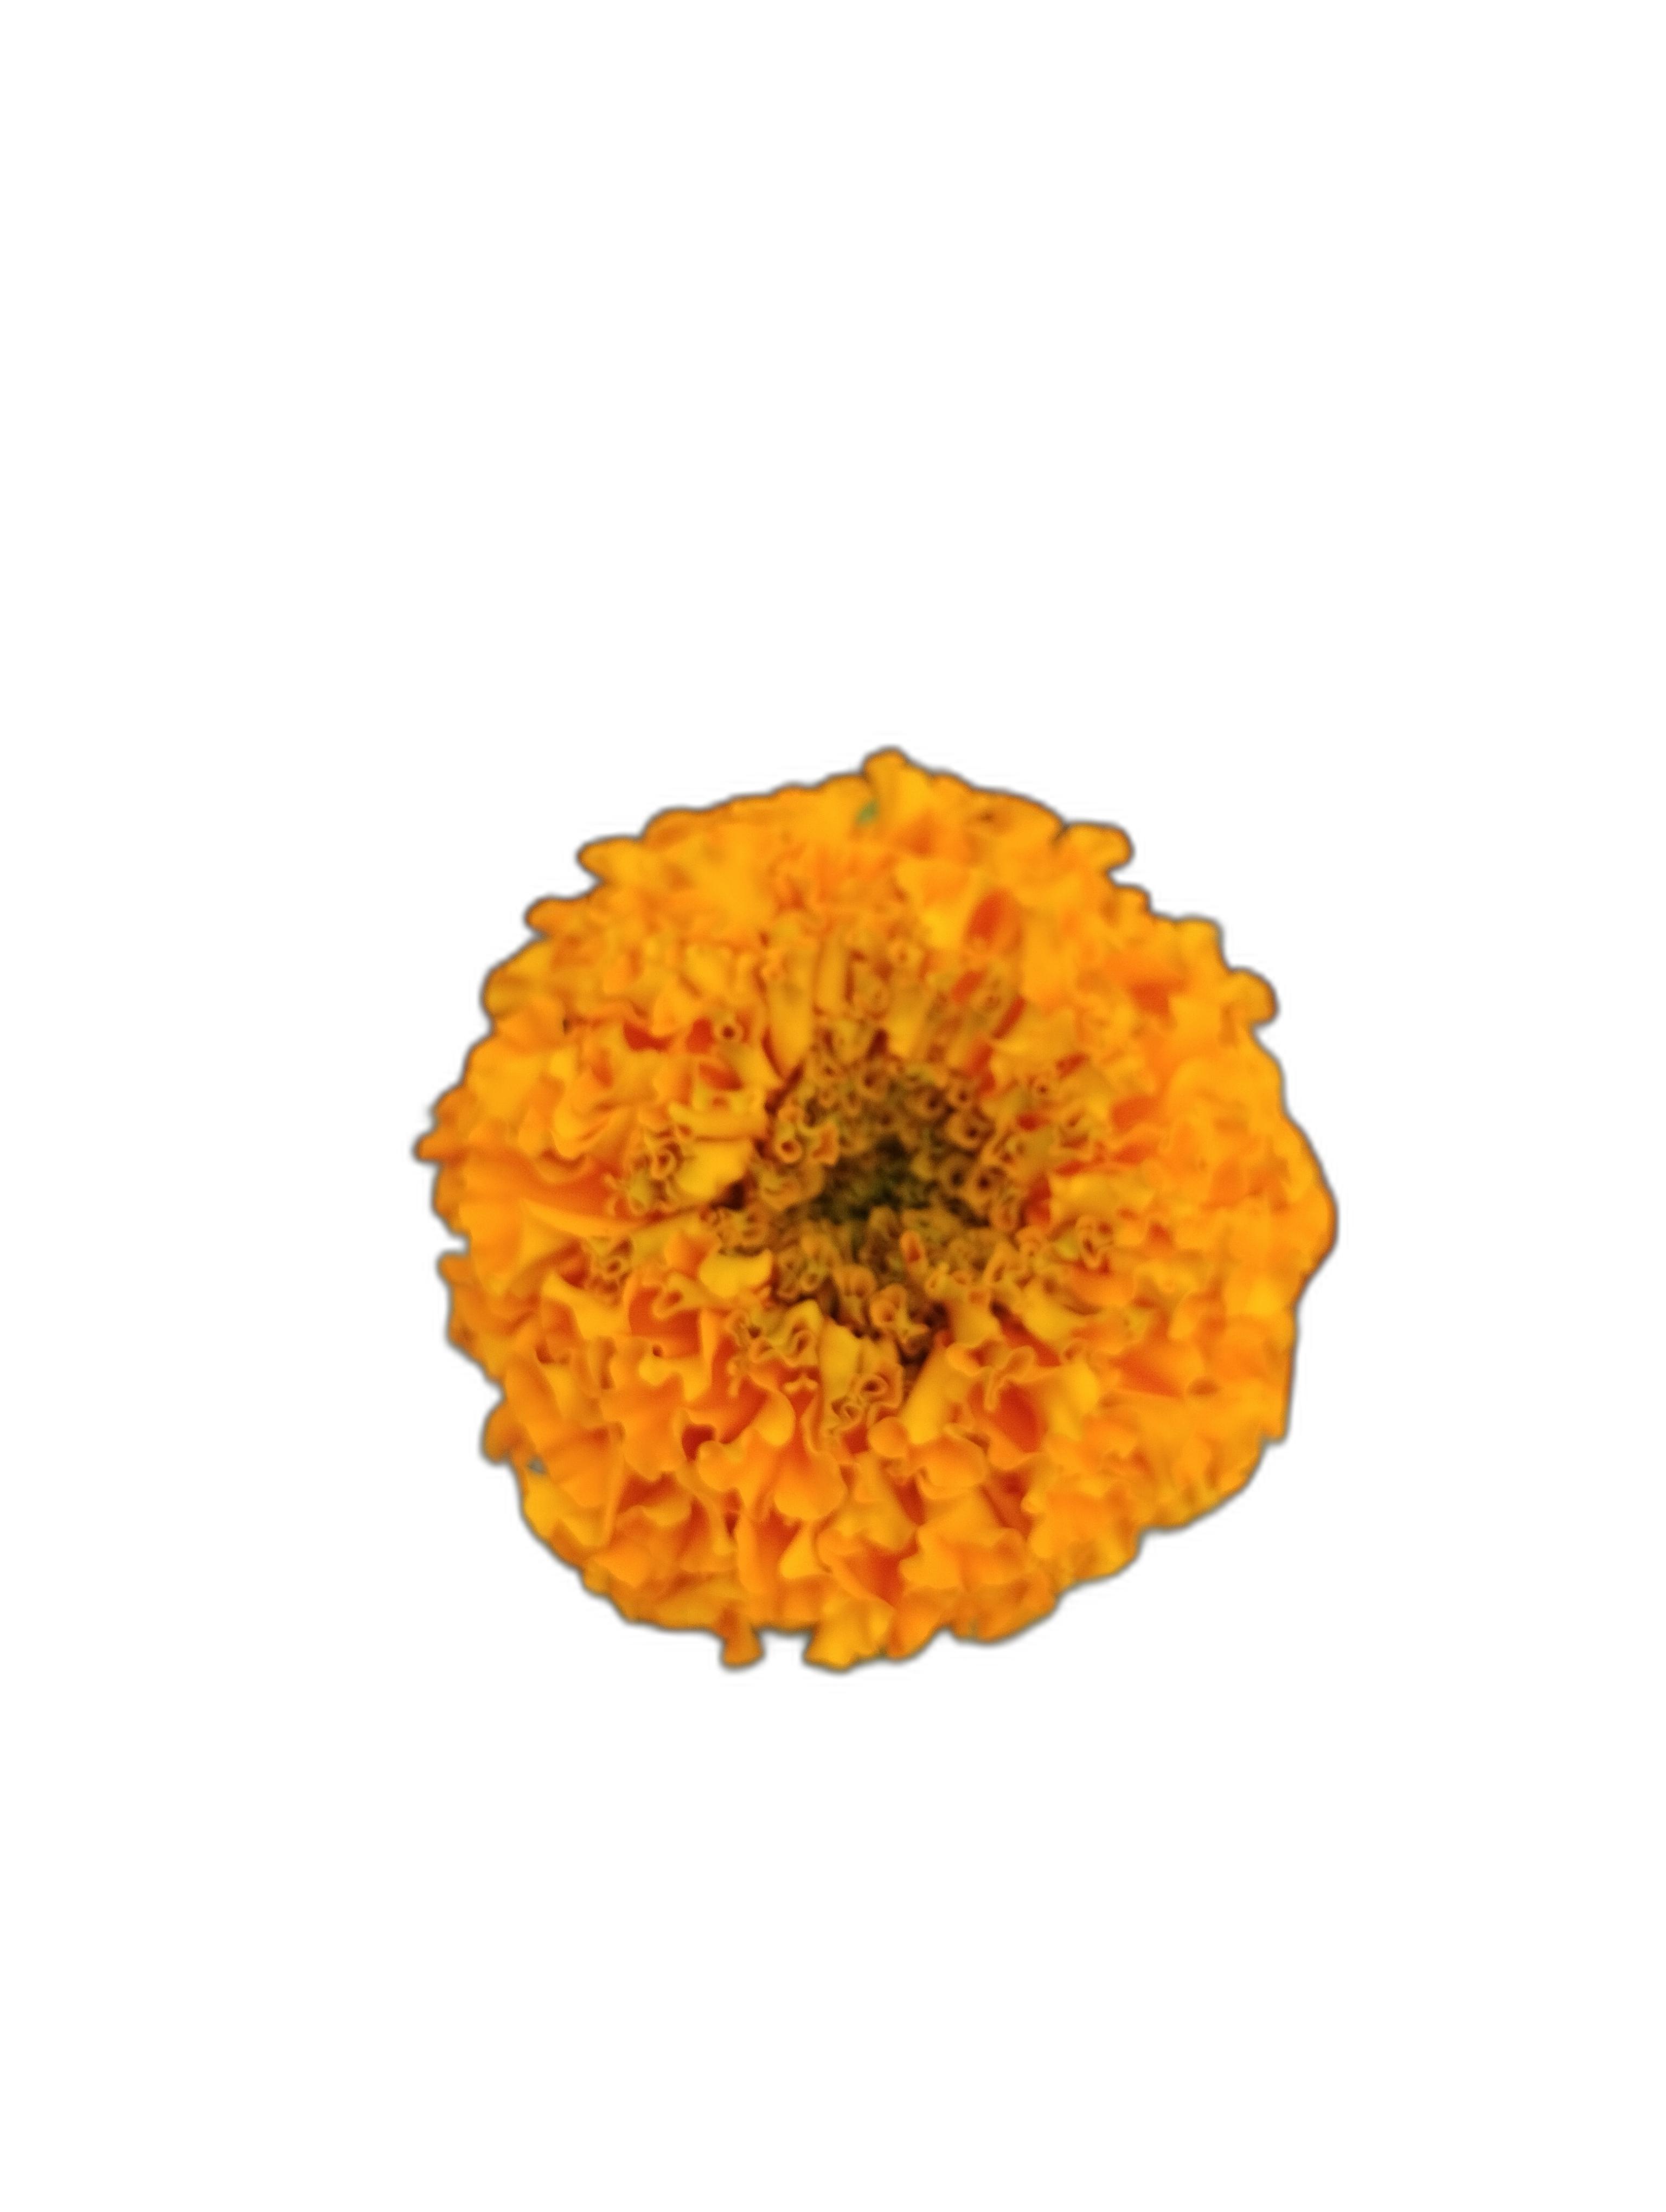
Label: Marigold